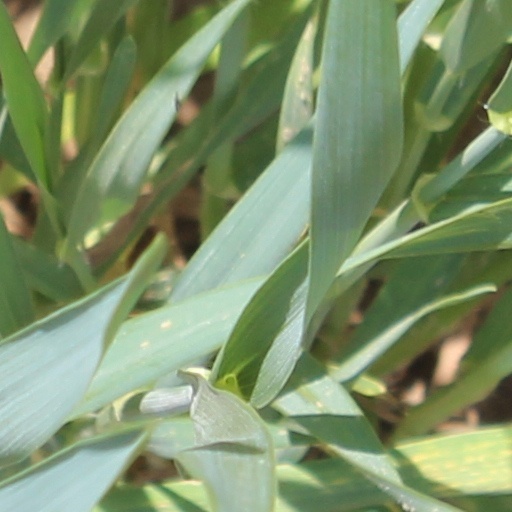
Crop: wheat